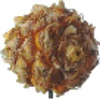
Label: pineapple_mini